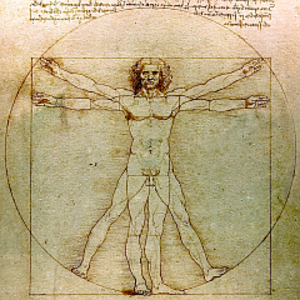
L'Homme de Vitruve, Léonard de Vinci (1485-1490, Venise, Galleria dell' Accademia) Plume, encre et lavis sur papier Italiano: L'uomo vitruviano di Leonardo da Vinci (1485/90, Venezia, Galleria dell' Accademia) Português: Homem de Vitrúvio por Leonardo da Vinci (1485-90, Veneza, Galleria dell' Accademia) 中文: 达芬奇的素描《维特鲁威人》（1485年-1490年间作品，现藏于威尼斯的学院美术馆(Galleria dell' Accademia)） Slovenščina: Razmerja človeškega telesa po Vitruviju, avtor Leonardo da Vinci (1485/90, Venedig, Galleria dell' Accademia)"